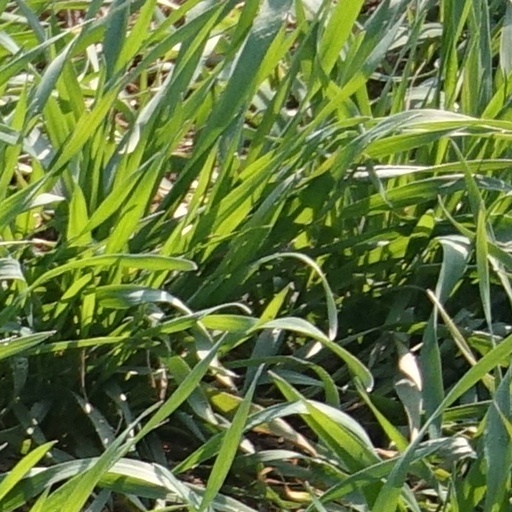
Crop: wheat